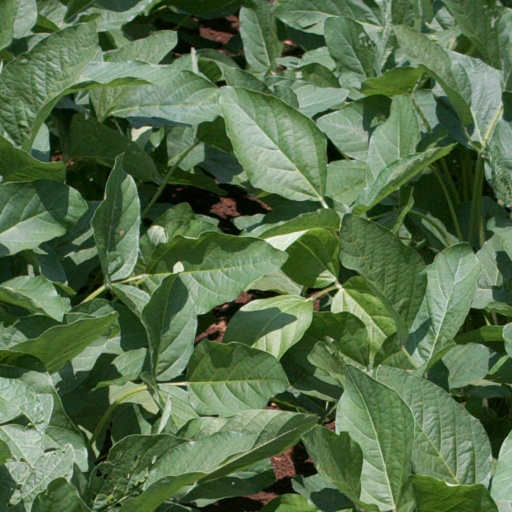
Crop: soybean